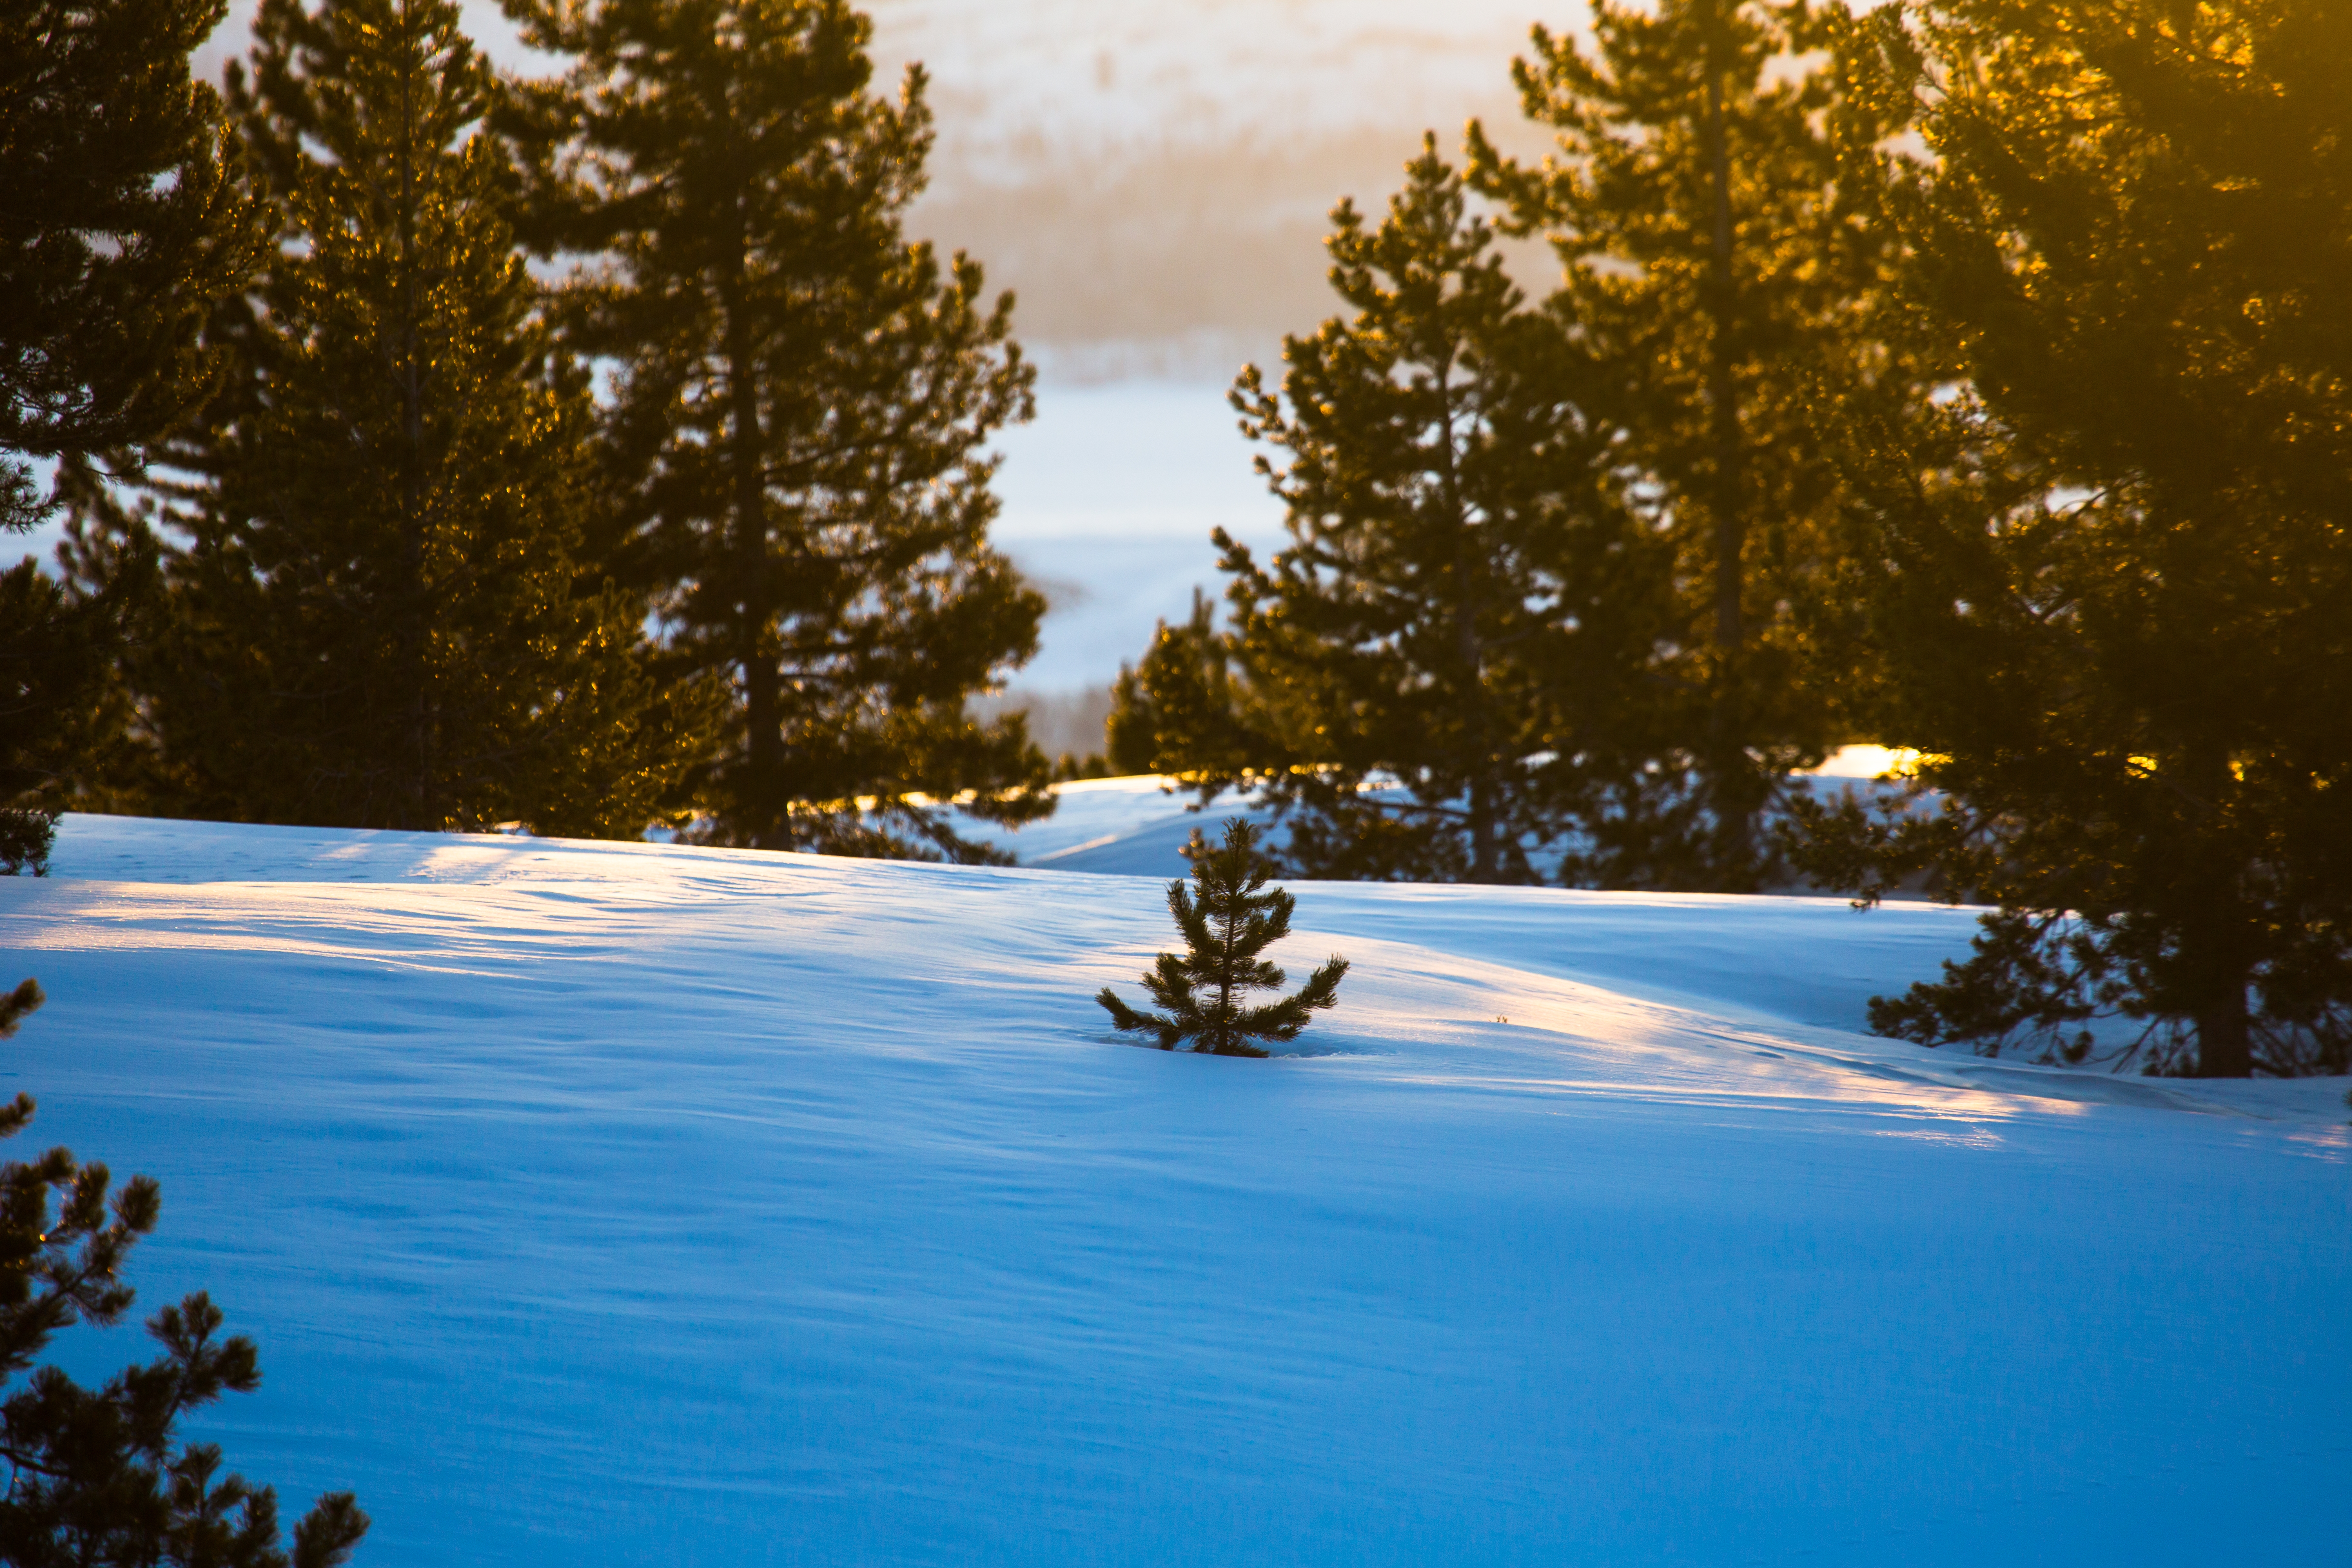
tree, nature, snow, cold, winter, sunrise, hiking, night, sunlight, morning, lake, ice, reflection, natural, weather, glow, season, outside, fun, wyoming, jackson, tetons, jacksonhole, jeddiller, woody plant